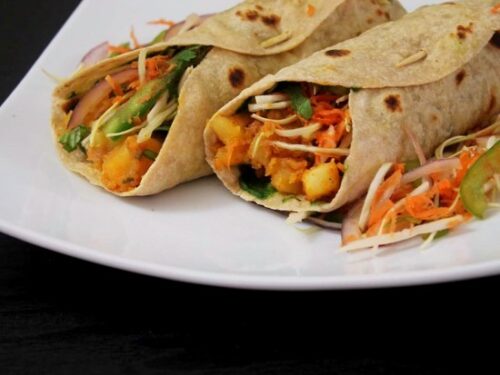
Dish: kaathi_rolls